Malcolm Mercer

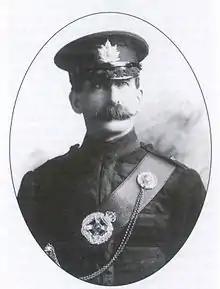

Major-General Malcolm Smith Mercer (17 September 1859 – 3 June 1916) was a Canadian general, barrister and art patron who practiced law in Toronto and led the Canadian Contingent, then later the 3rd Canadian Division, during the first two years of the First World War before he was killed in action at Mount Sorrel in Belgium. Mercer was an experienced Canadian Militia commander and had demonstrated a great flair with training and organising the raw Canadian recruits during the opening months of the war. He also demonstrated courage under fire, visiting the front lines on numerous occasions at the height of battle and personally directing his forces in the face of poison gas attacks and heavy shellfire.